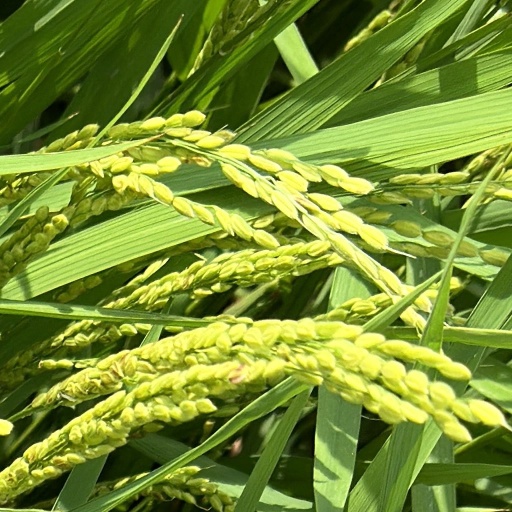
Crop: rice